George, South Africa

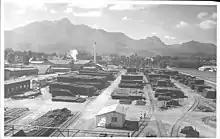
George Saw Mill in the first half of the 20th century.

From the beginning of European colonisation in South Africa in 1652, timber and the provision of various woods was of paramount importance for the survival of the settlers. Once forest areas near the present Cape Town were exhausted, the search for more timber continued along the coast.